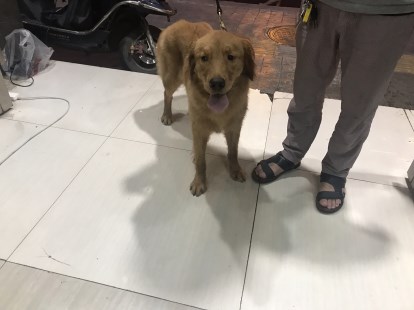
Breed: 5355-n000126-golden_retriever